Trans States Airlines

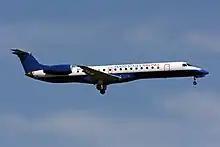
Trans States Airlines Embraer ERJ 145 at Washington Dulles International Airport in 2009

Trans States Airlines was a regional airline in the United States that operated from 1982 until 2020, when it shut down due to the COVID-19 pandemic. It was owned by Trans States Holdings and headquartered in Bridgeton, Missouri. At the time of its closing, the airline operated flights for United Airlines under the United Express brand. Trans States Airlines ceased all operations on April 1, 2020.